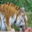
Label: tiger